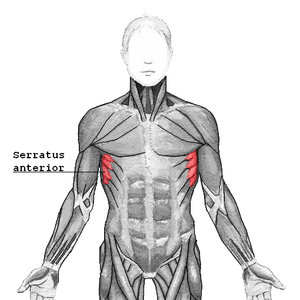
Serratus anterior
Serratus anterior, visende udspringet fra de nederste ribben (udspring fra øverste ribben bliver forstyret af pectoralis major og andre superficiale muskler)
Serratus anterior er en muskel der udspringer på overflade af 1. til 8. ribben på brystet og hæfter på hele den anteriore længde af den mediale grænse af scapula.